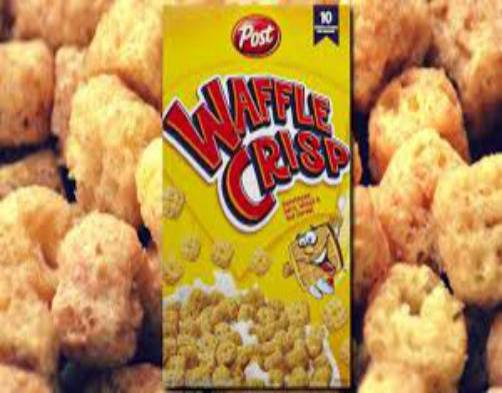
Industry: Food